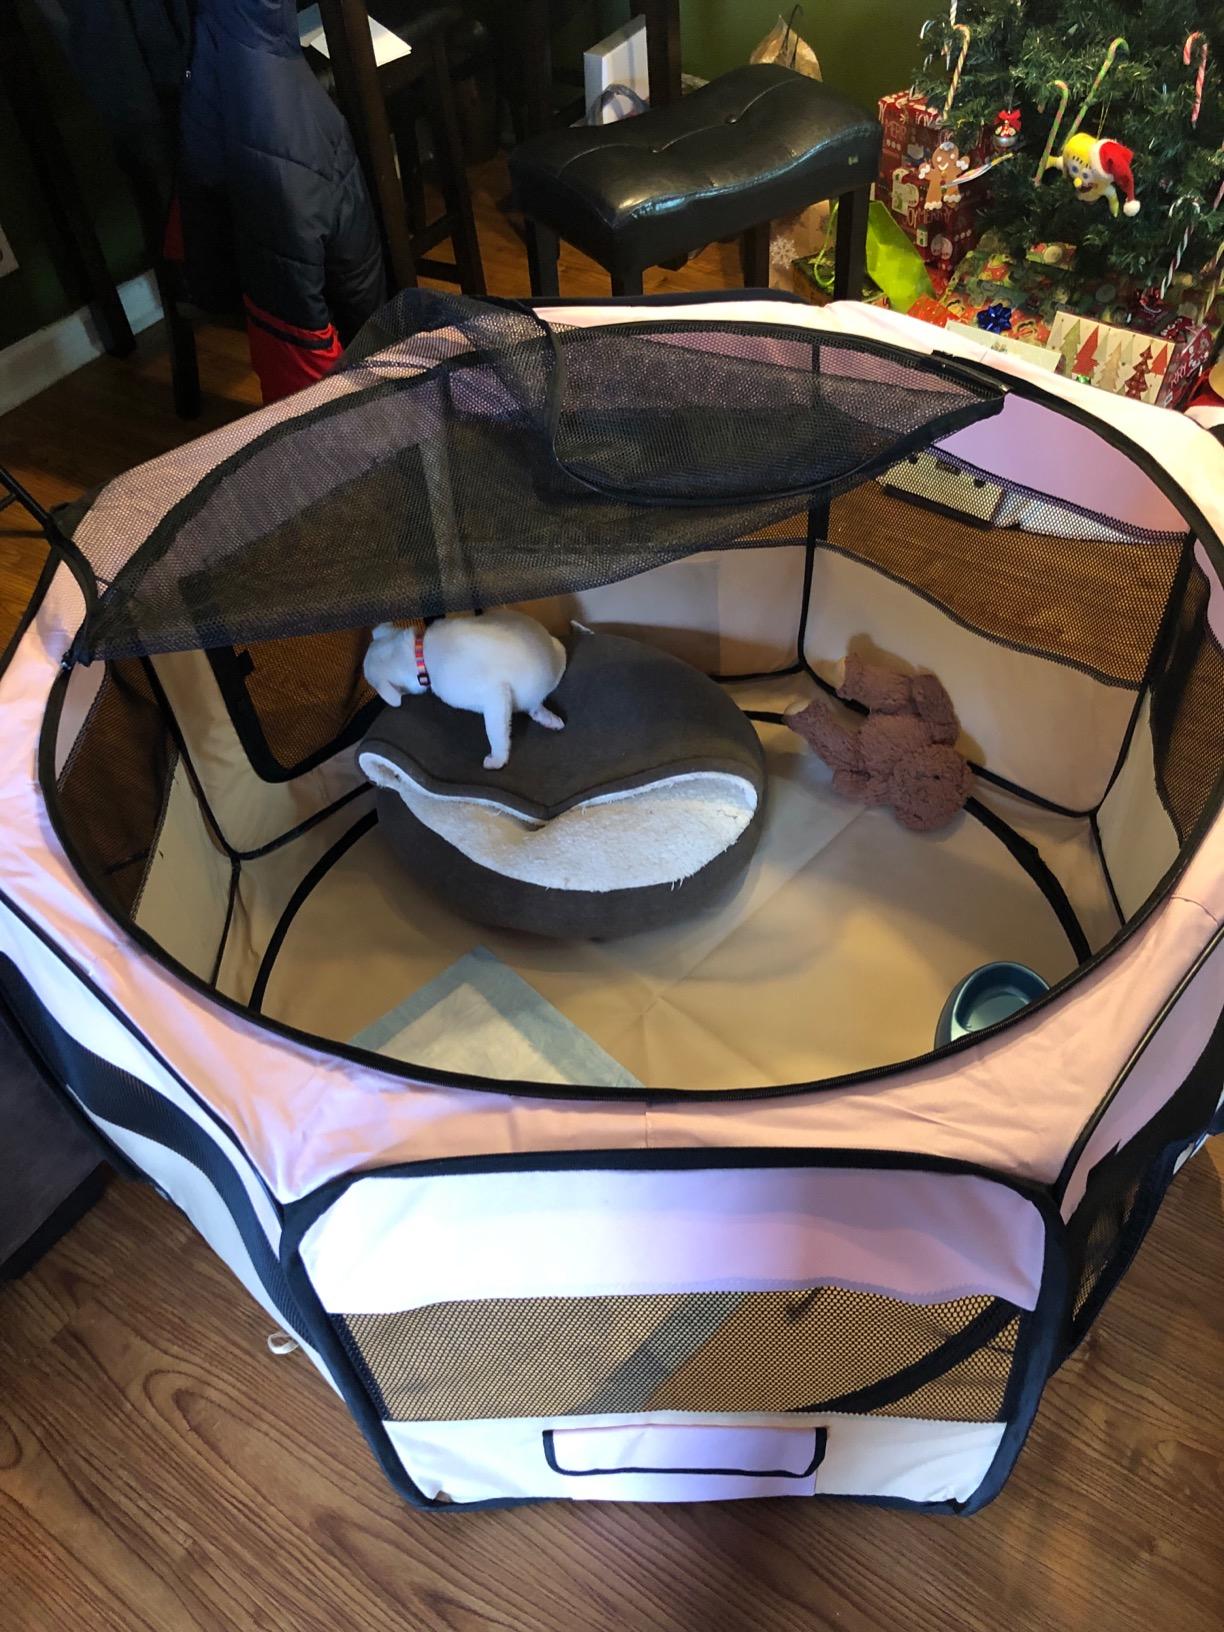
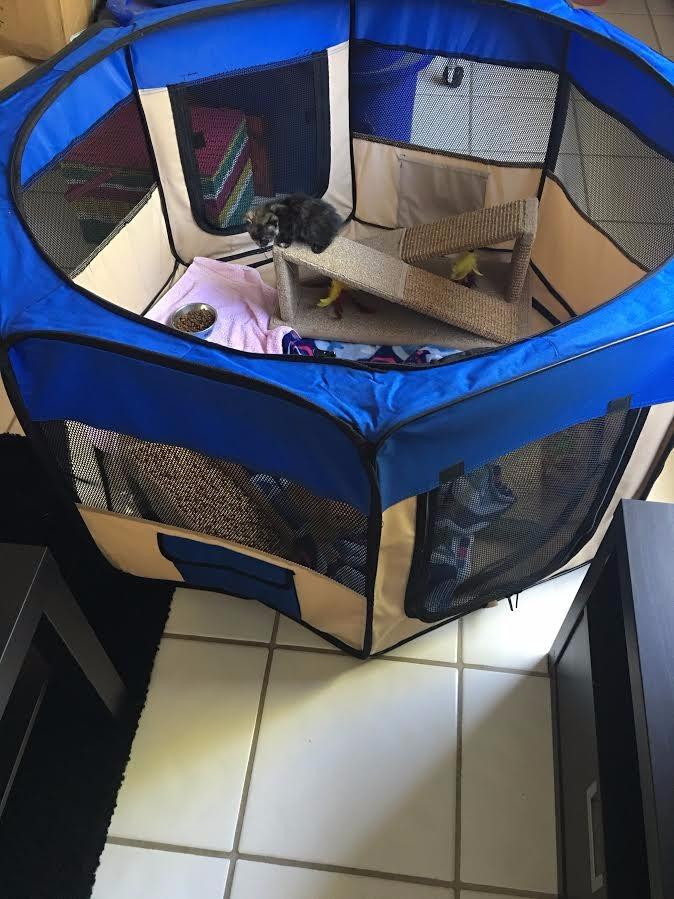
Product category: items_kennel
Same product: no